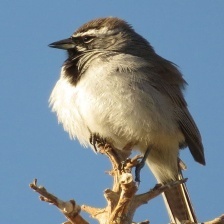
Species: BLACK-THROATED SPARROW
Scientific name: AMPHISPIZA BILINEATA